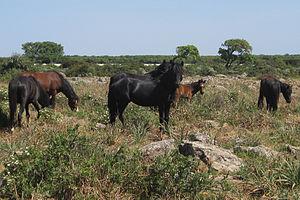
Le Giara est une race de chevaux rare, qui vit à l'état semi-sauvage sur le plateau de la Giara de Gesturi, en Sardaigne. Vraisemblablement introduite sur cette île durant l'Antiquité, elle occupe peu à peu une vaste aire de répartition, et s'adapte aux conditions climatiques locales, notamment aux sécheresses estivales, en diminuant de taille sous l'effet de la sélection naturelle. Mis au travail agricole par les habitants sardes, ces petits chevaux risquent l'extinction avec la motorisation de l'agriculture. Des mesures de protection sont mises en place à partir de 1971, aboutissant à la création d'un stud-book.